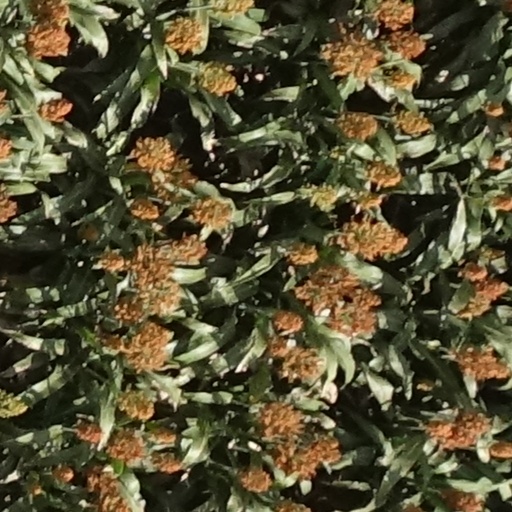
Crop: sorghum